Australian Armour and Artillery Museum

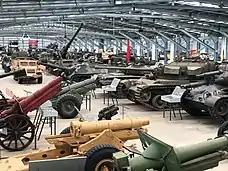

Soviet artillery tractor, BMP-1, T-55, T-26, T34/85, T-60, T-70, T-72, BTR-152, SU-76, SU-100, ISU-152, 2S7 Pion 203mm SPG, BTR-60 Command version, ATL Artillery Tractor, SA-2 (Surface to Air Missile) and a 2S1 Gvozdika and a rare KV-1 (a heavily damaged former range target) under restoration.